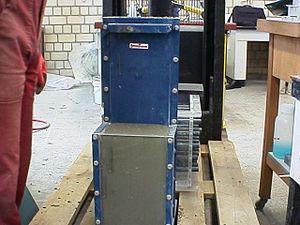
L’essai à la boîte en L est un essai réalisé sur du béton autoplaçant frais pour évaluer sa potentielle ségrégation dynamique. Ce test est aussi connu sous le nom de L-box provenant de l’anglais.